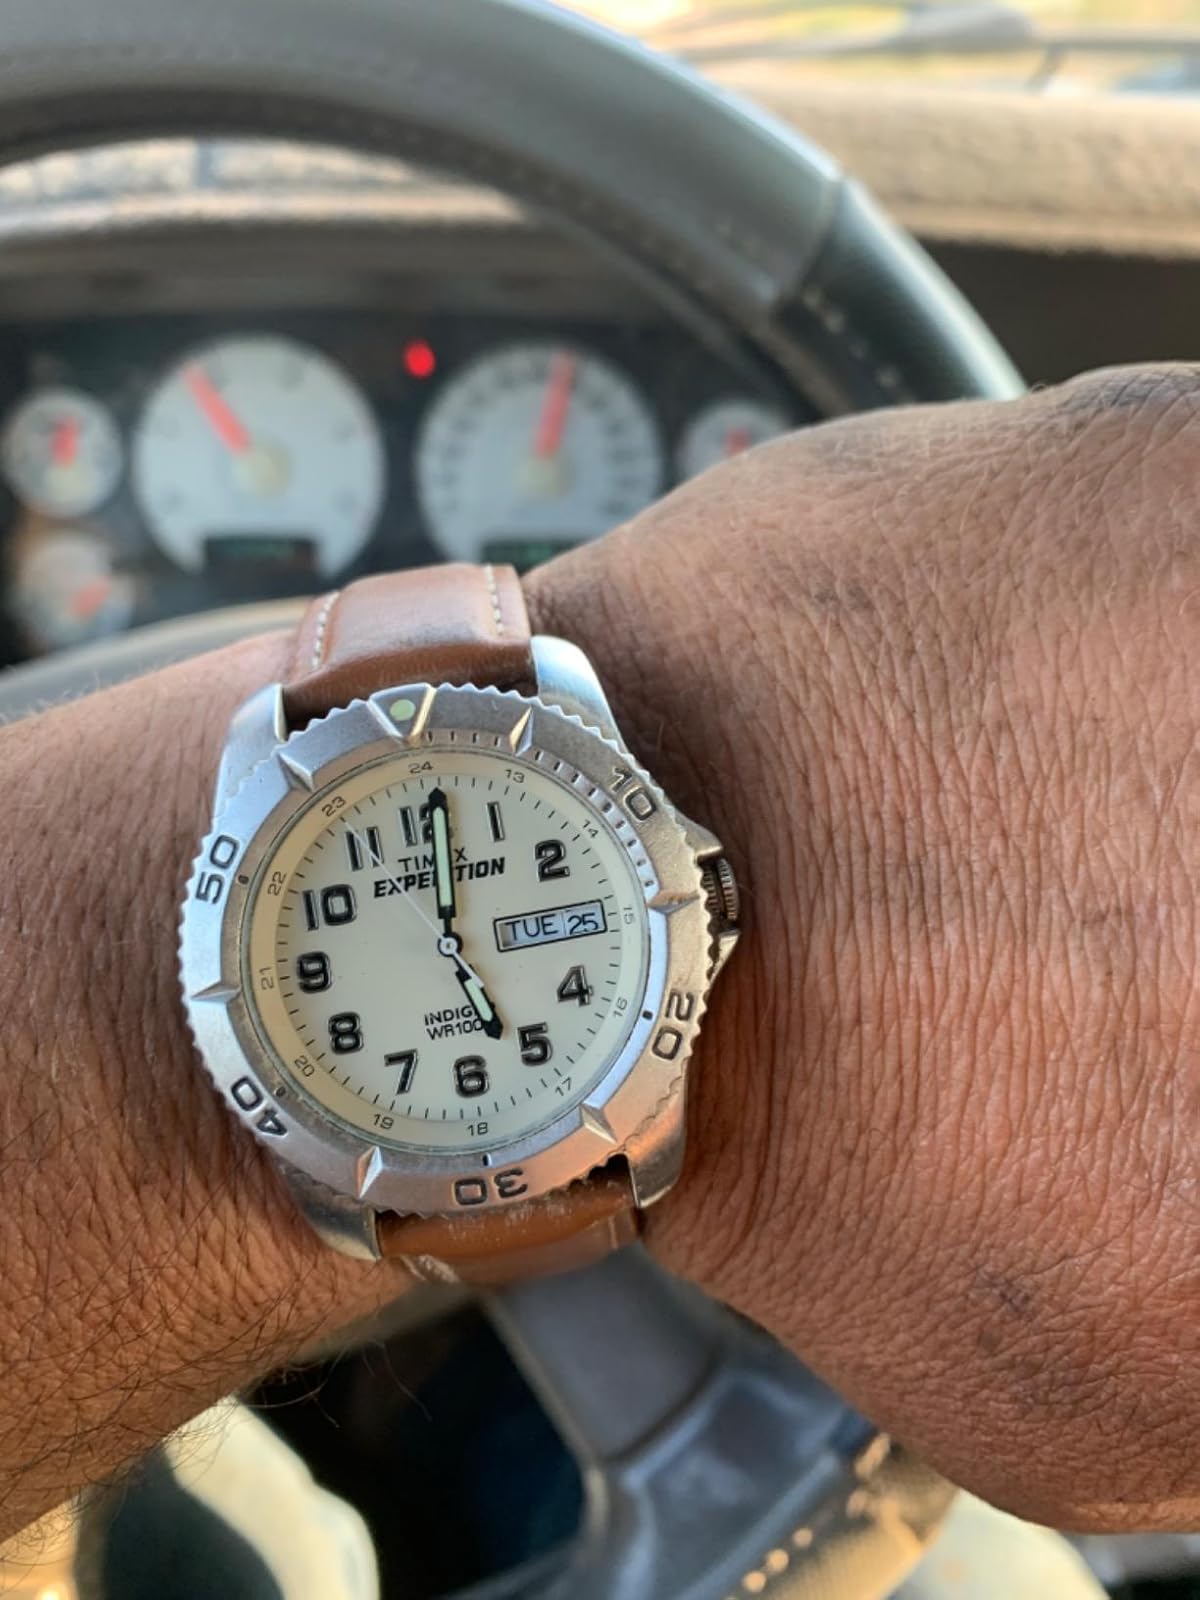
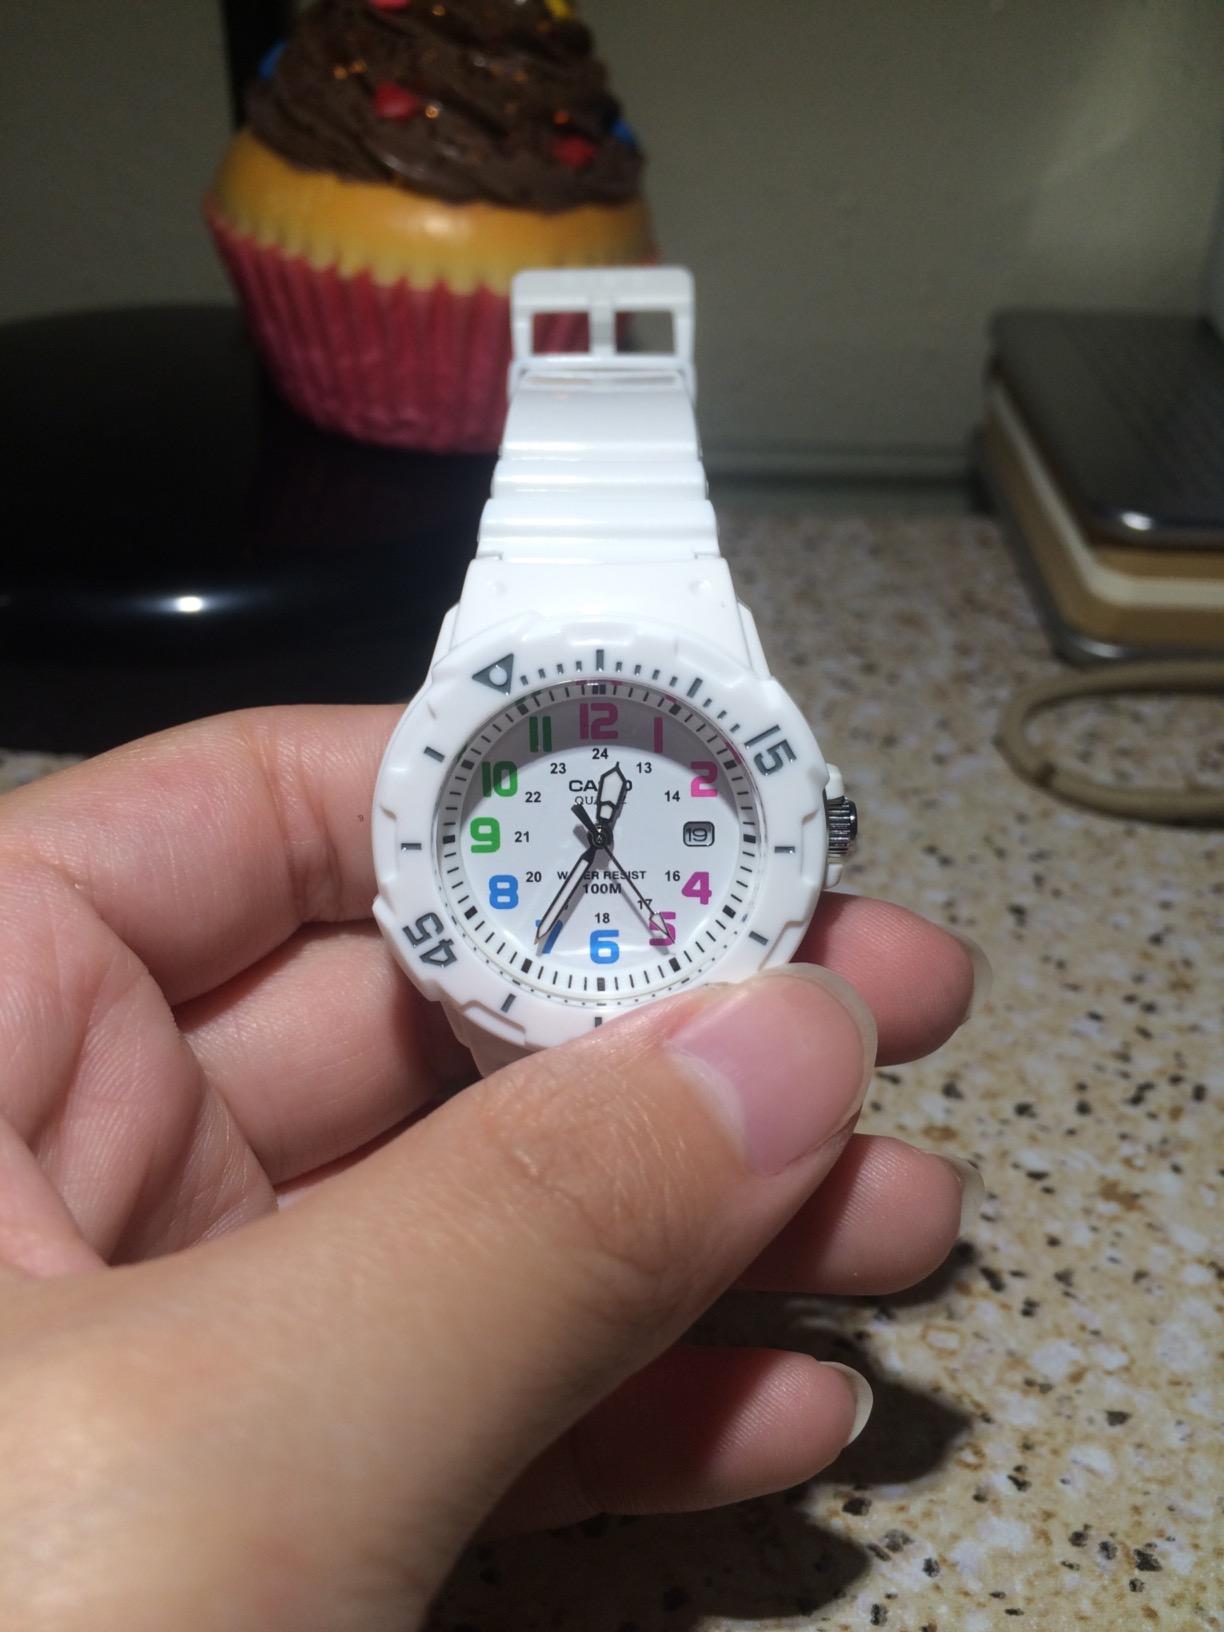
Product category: accessories_watch
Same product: no